Toyama (city)

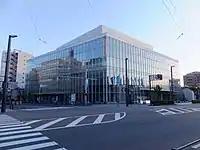
Toyama International Conference Center

Hokuriku Electric Power Company (colloquially known as "Hokuden"), the regional power-supply monopoly, is based in Toyama. Bearing parts and industrial robot company Nachi-Fujikoshi and software company INTEC are also headquartered in Toyama.